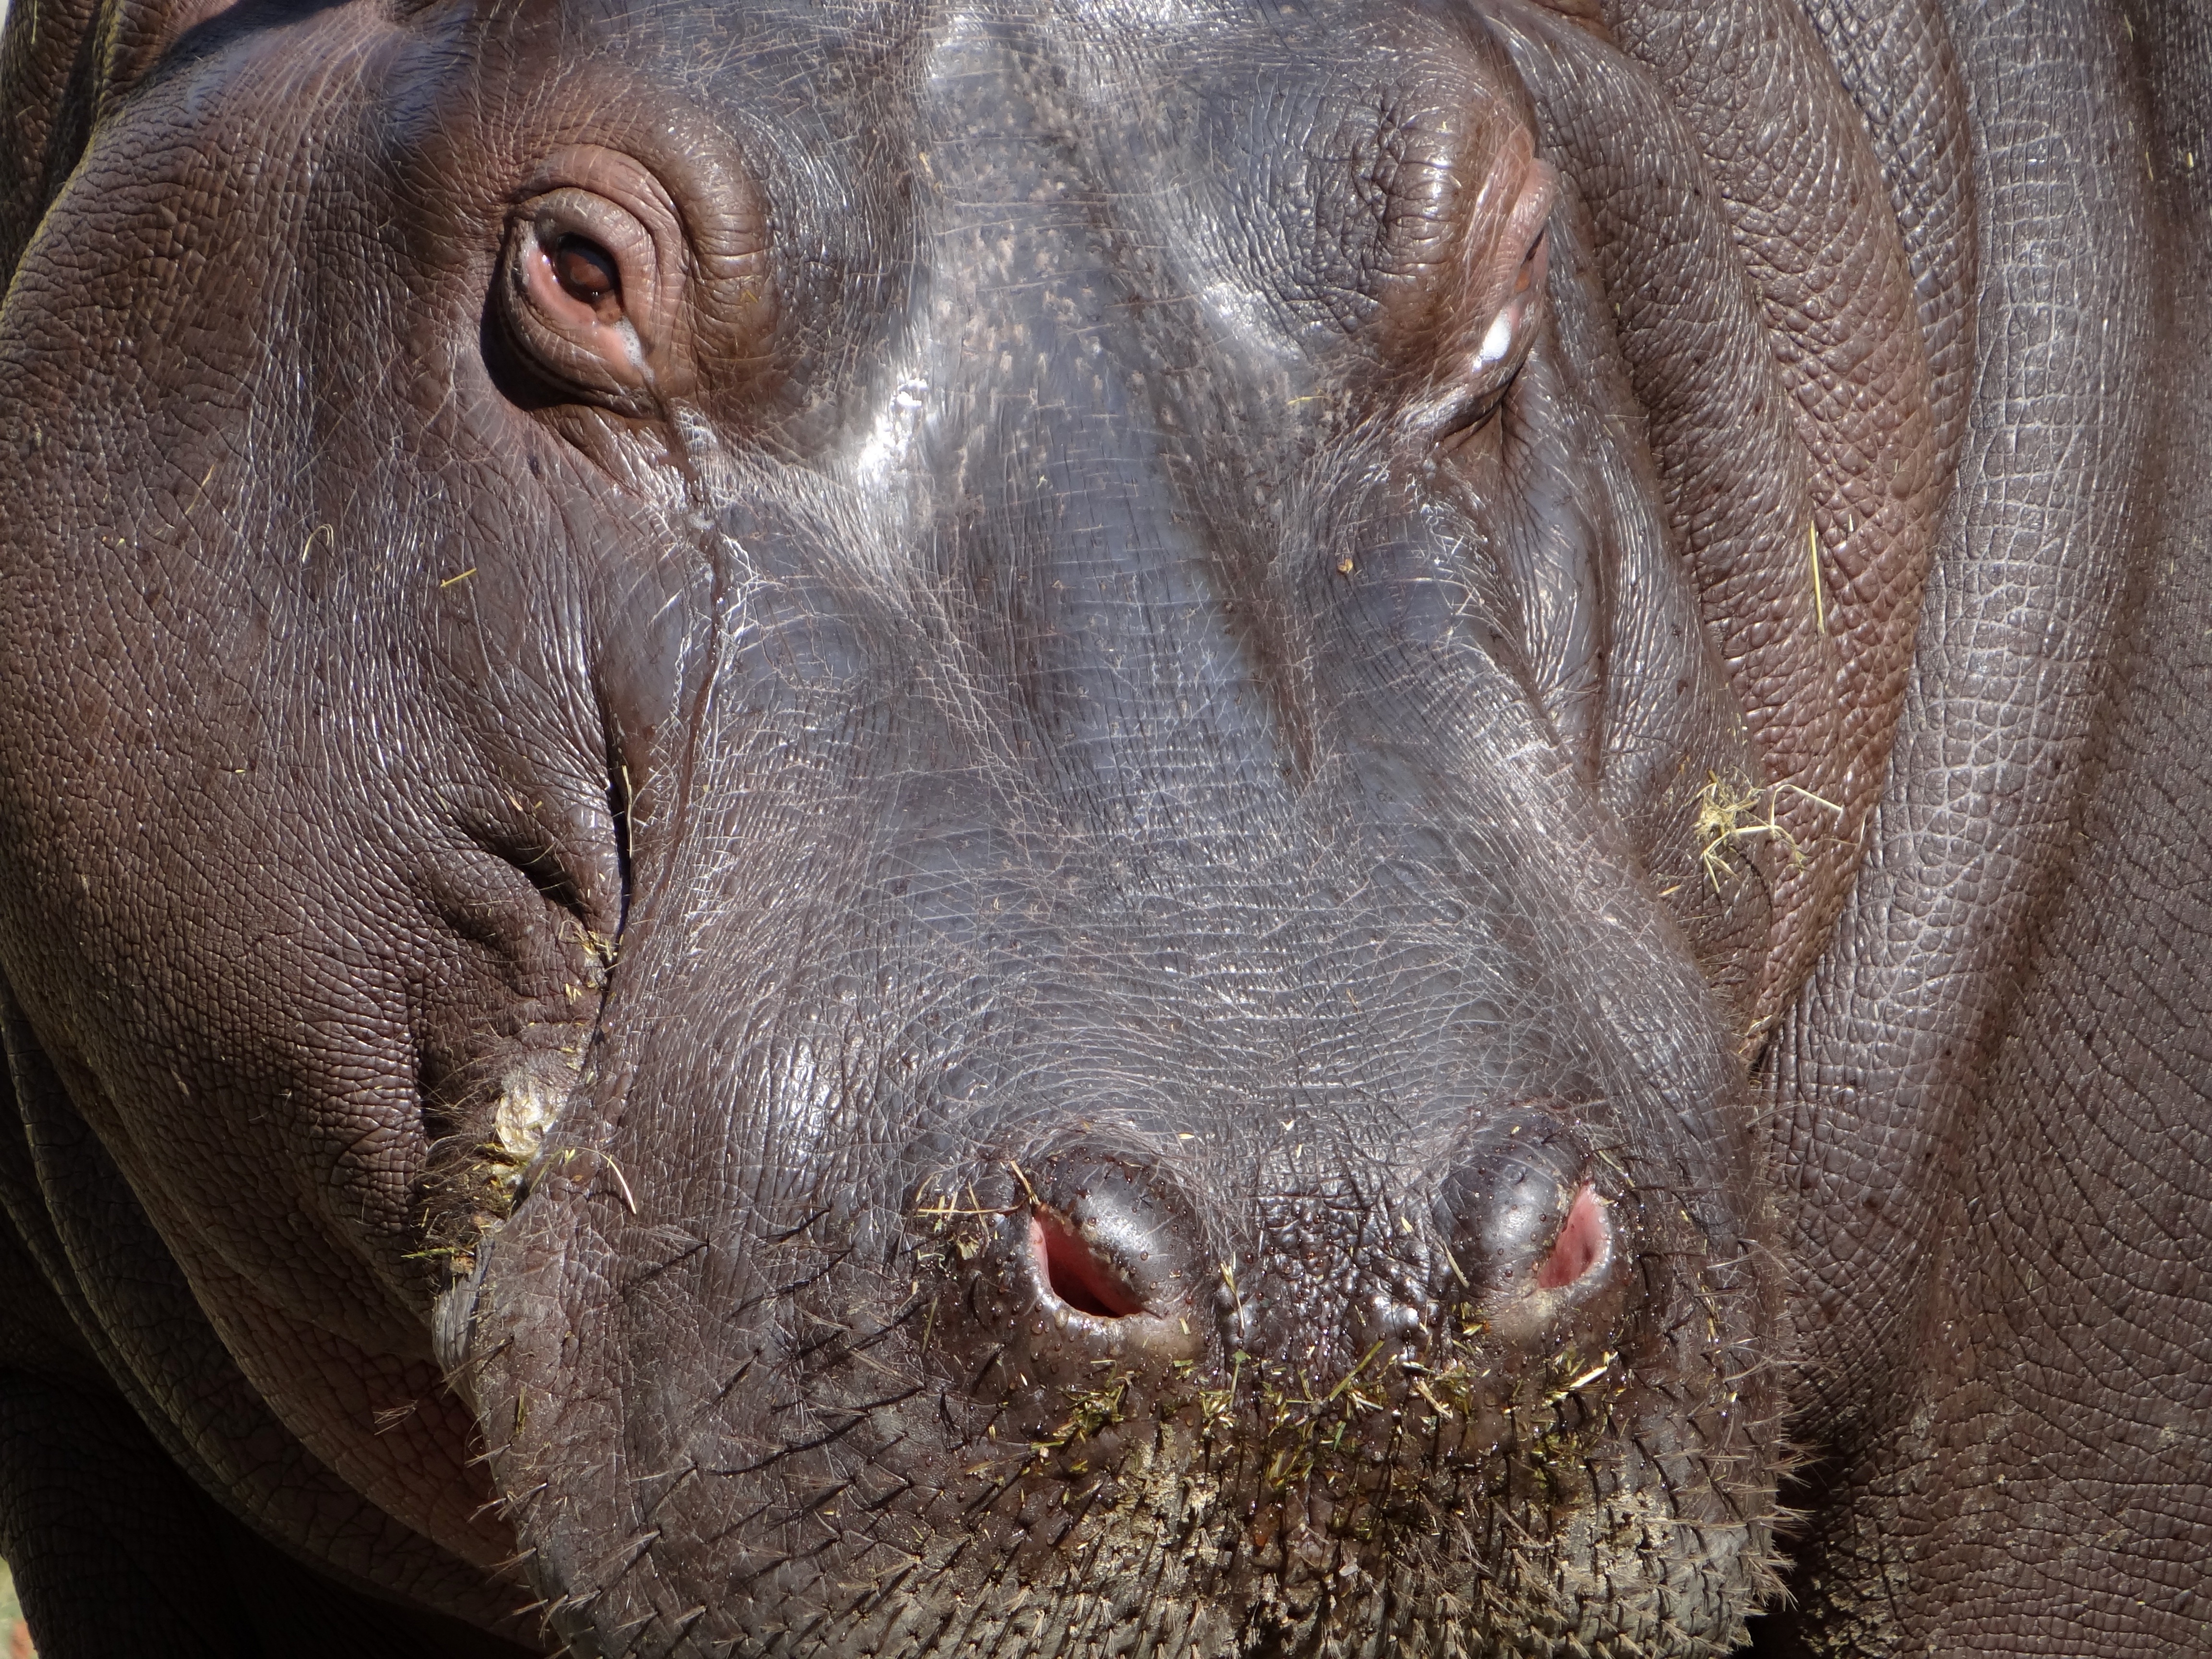
animal, wildlife, africa, mammal, fauna, elephant, close up, snout, head, vertebrate, hard, safari, hippopotamus, hippo, indian elephant, elephants and mammoths